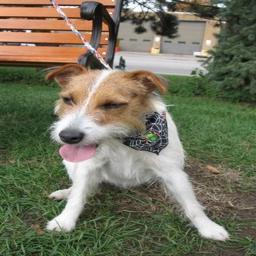
Animal: dogs